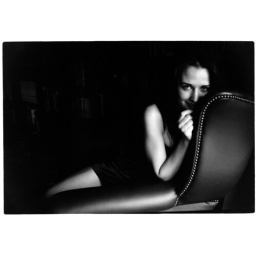
I took this photo in my houses library, using natural window light.